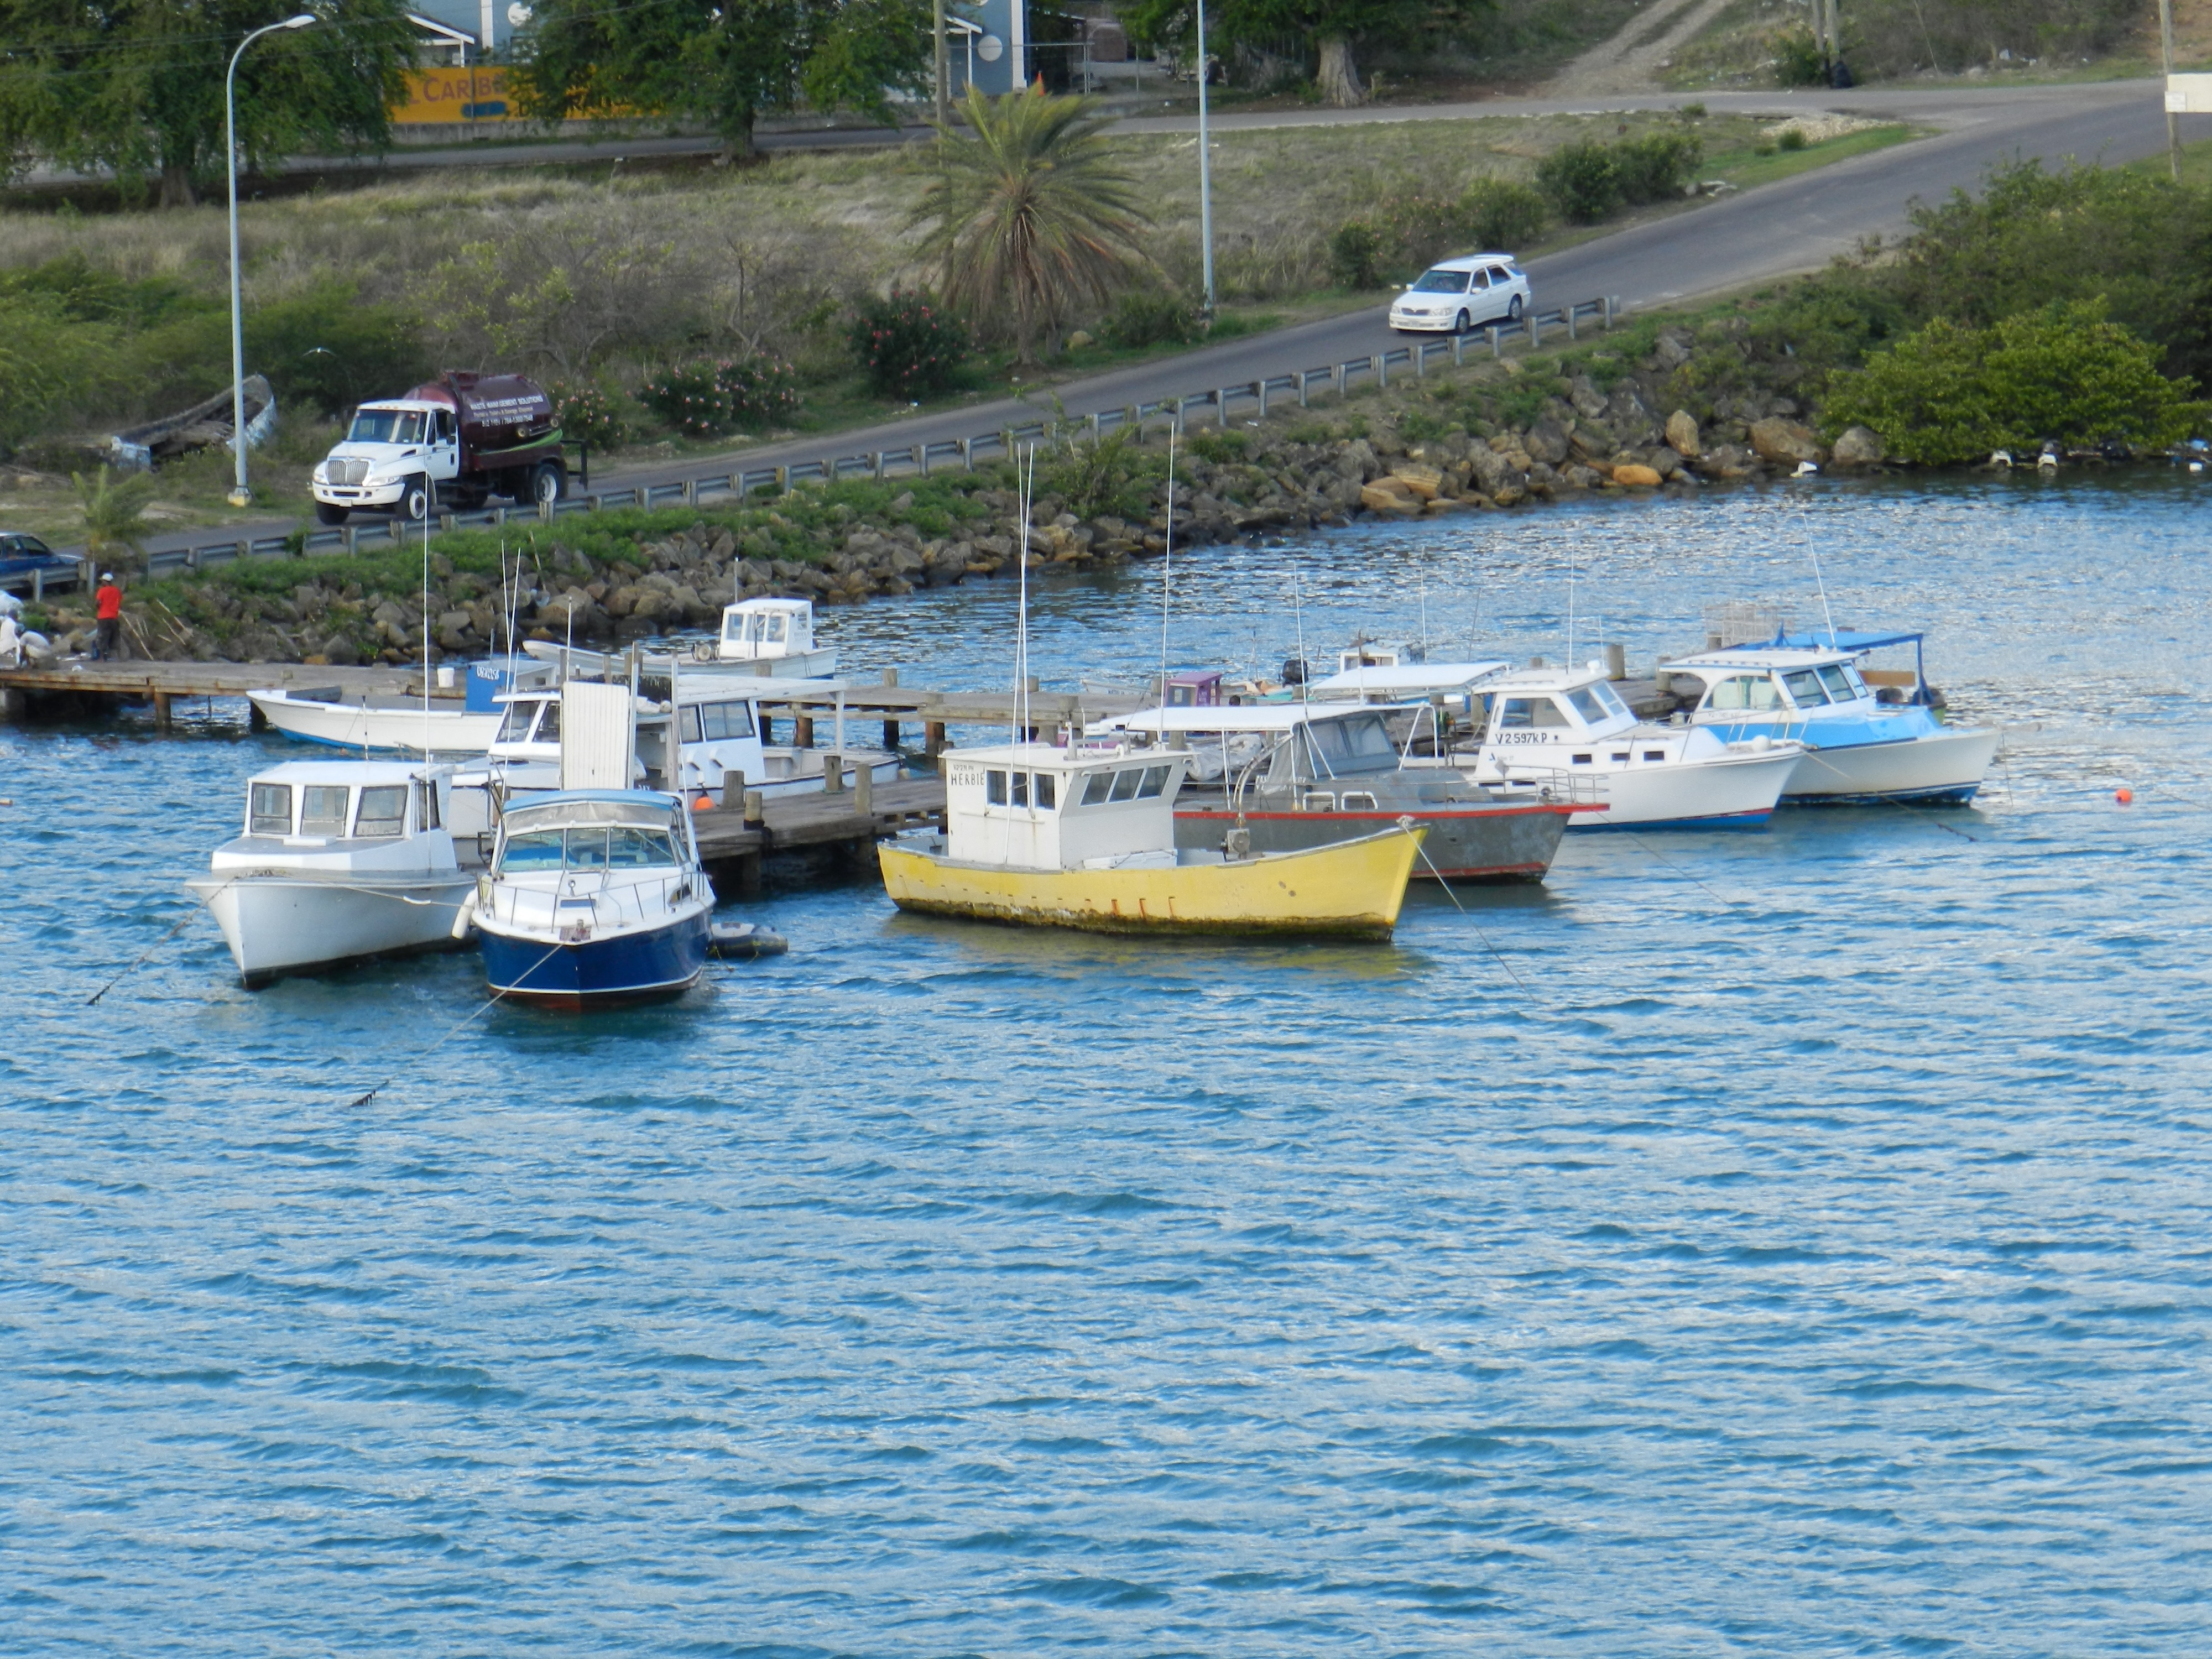
sea, water, ocean, dock, boat, ship, summer, vacation, travel, vehicle, bay, harbor, port, cargo ship, waterway, sail boat, ferry, boating, infrastructure, boats, channel, watercraft, fishing vessel